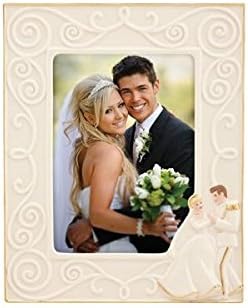
Lenox Happily Ever After Cinderella and the Prince 5" x 7" Frame
Category: Amazon Home
Preserve those romantic photos alongside favorite Disney characters in an ivory china frame. The beloved Disney couple is hand painted.
Features: Crafted of hand-painted Lenox ivory fine china | Accented with 24 karat gold | Holds a 5" x 7" photograph | Height: 9 3/4" | Disney